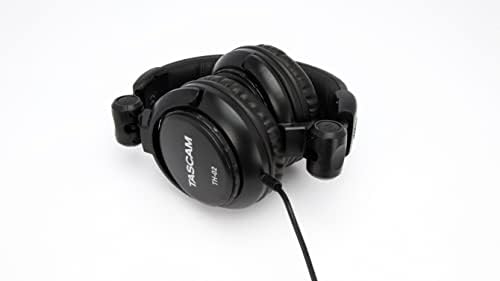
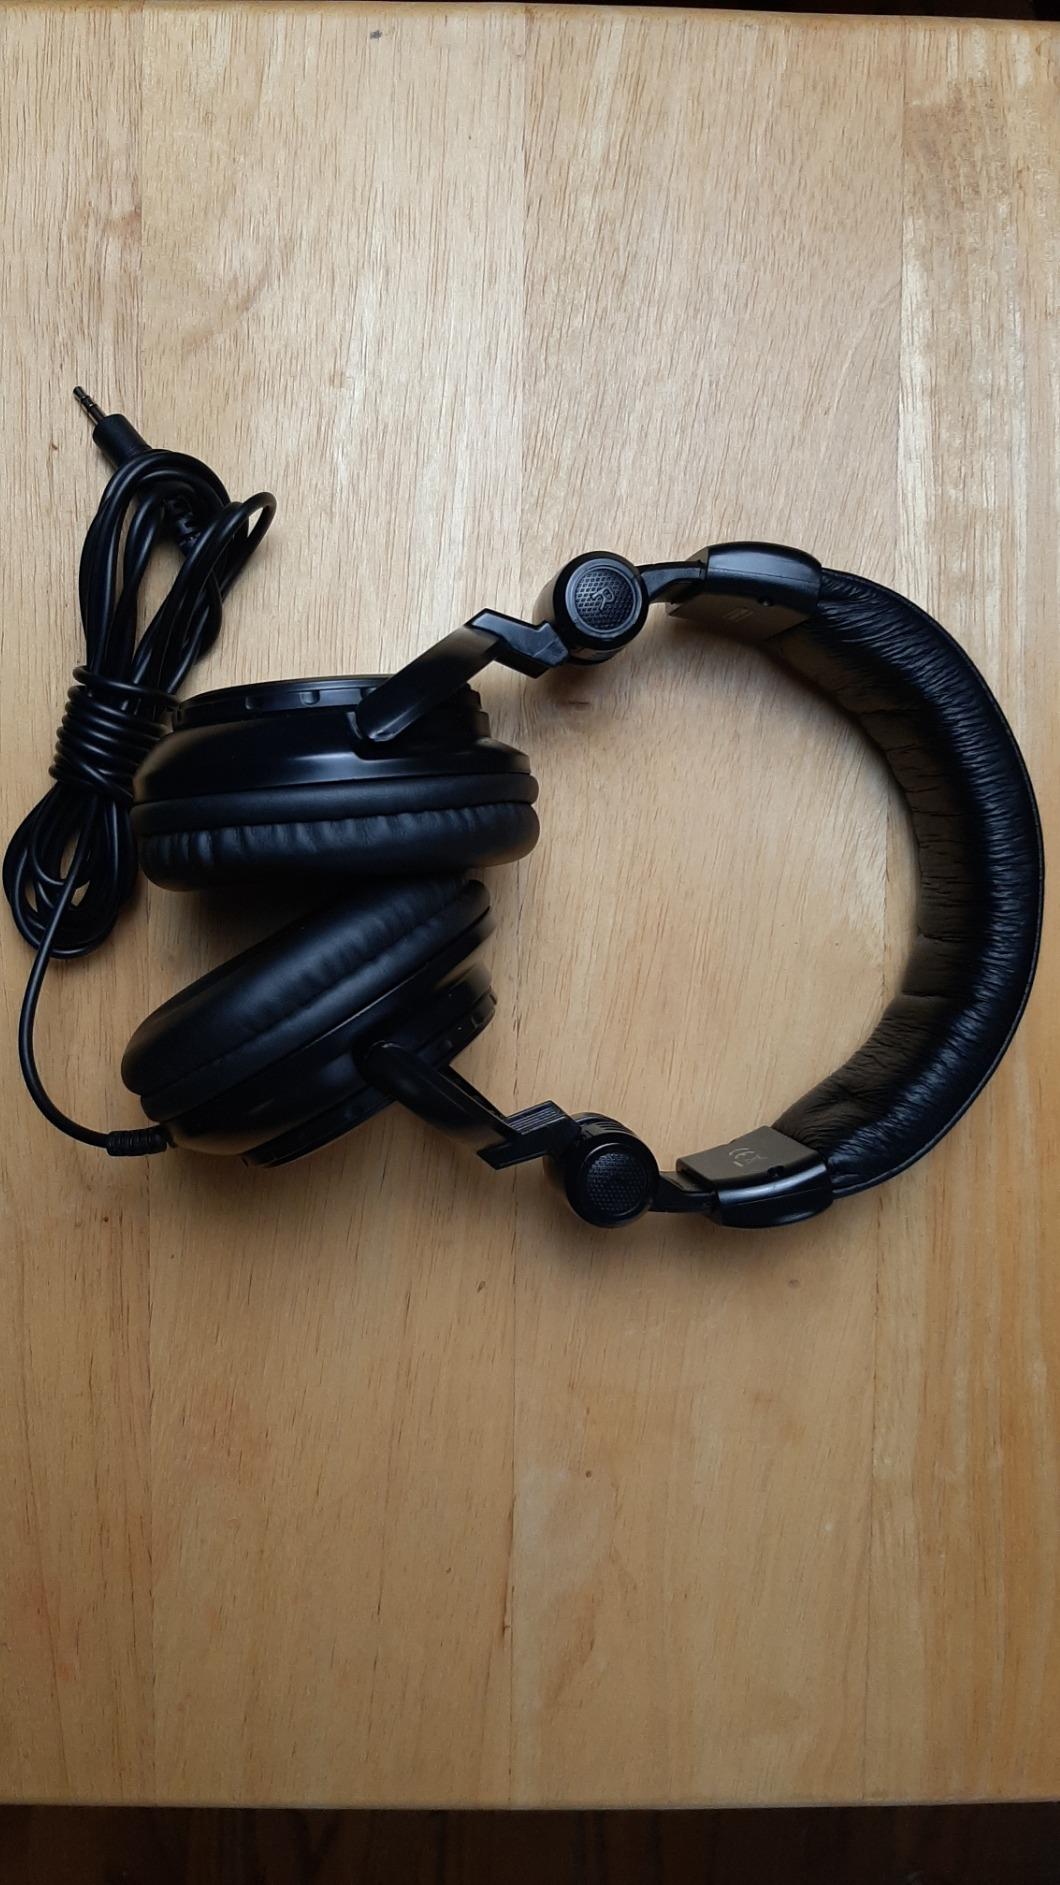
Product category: headphones
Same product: yes